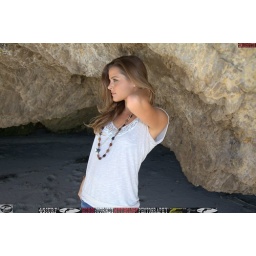
Photoshoot of a pretty swimsuit bikini model.Before the shoot, in a white shirt and blue jeans.&amp;amp; a cool black necklace.